Matthew Baird

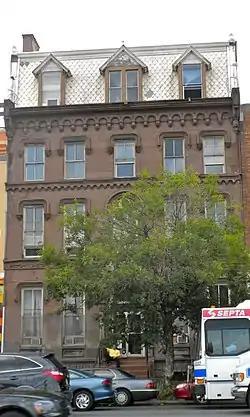
The Baird Mansion at 814 N. Broad Street, Francisville, built in 1863–1864

Baird went to work for the nascent railroad industry in the 1830s. He started with an apprenticeship at the New Castle Manufacturing Company in Delaware between 1834 and 1836. He then went on to become the superintendent of the Newcastle and Frenchtown Railway (N&F) shops. He left the N&F to become foreman of the Baldwin Locomotive Works in 1838. In this position, he was co-author on a patent for a spark arrestor in 1842 that has since become known as the "French and Baird stack".